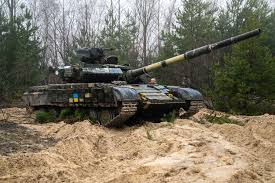
Label: T-72